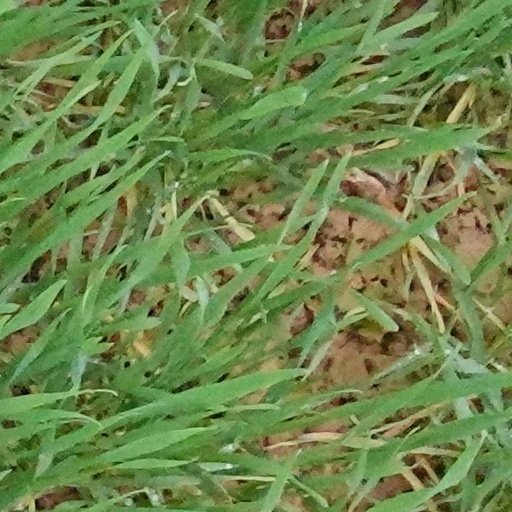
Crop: wheat